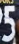
Number: 5